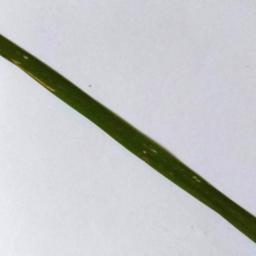
Label: Rice___Leaf_Blast